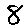
Label: 8